Spray deck

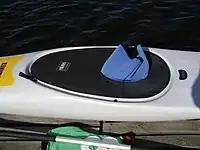
Spraydeck on a kayak.

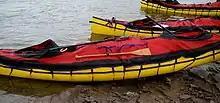
River canoes equipped with spraydecks for rough water

Spraydecks are worn by many kayakers in most conditions, but especially on rough water and in inclement weather, to prevent water entering the kayak's cockpit and to help the kayaker roll.